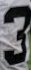
Number: 3